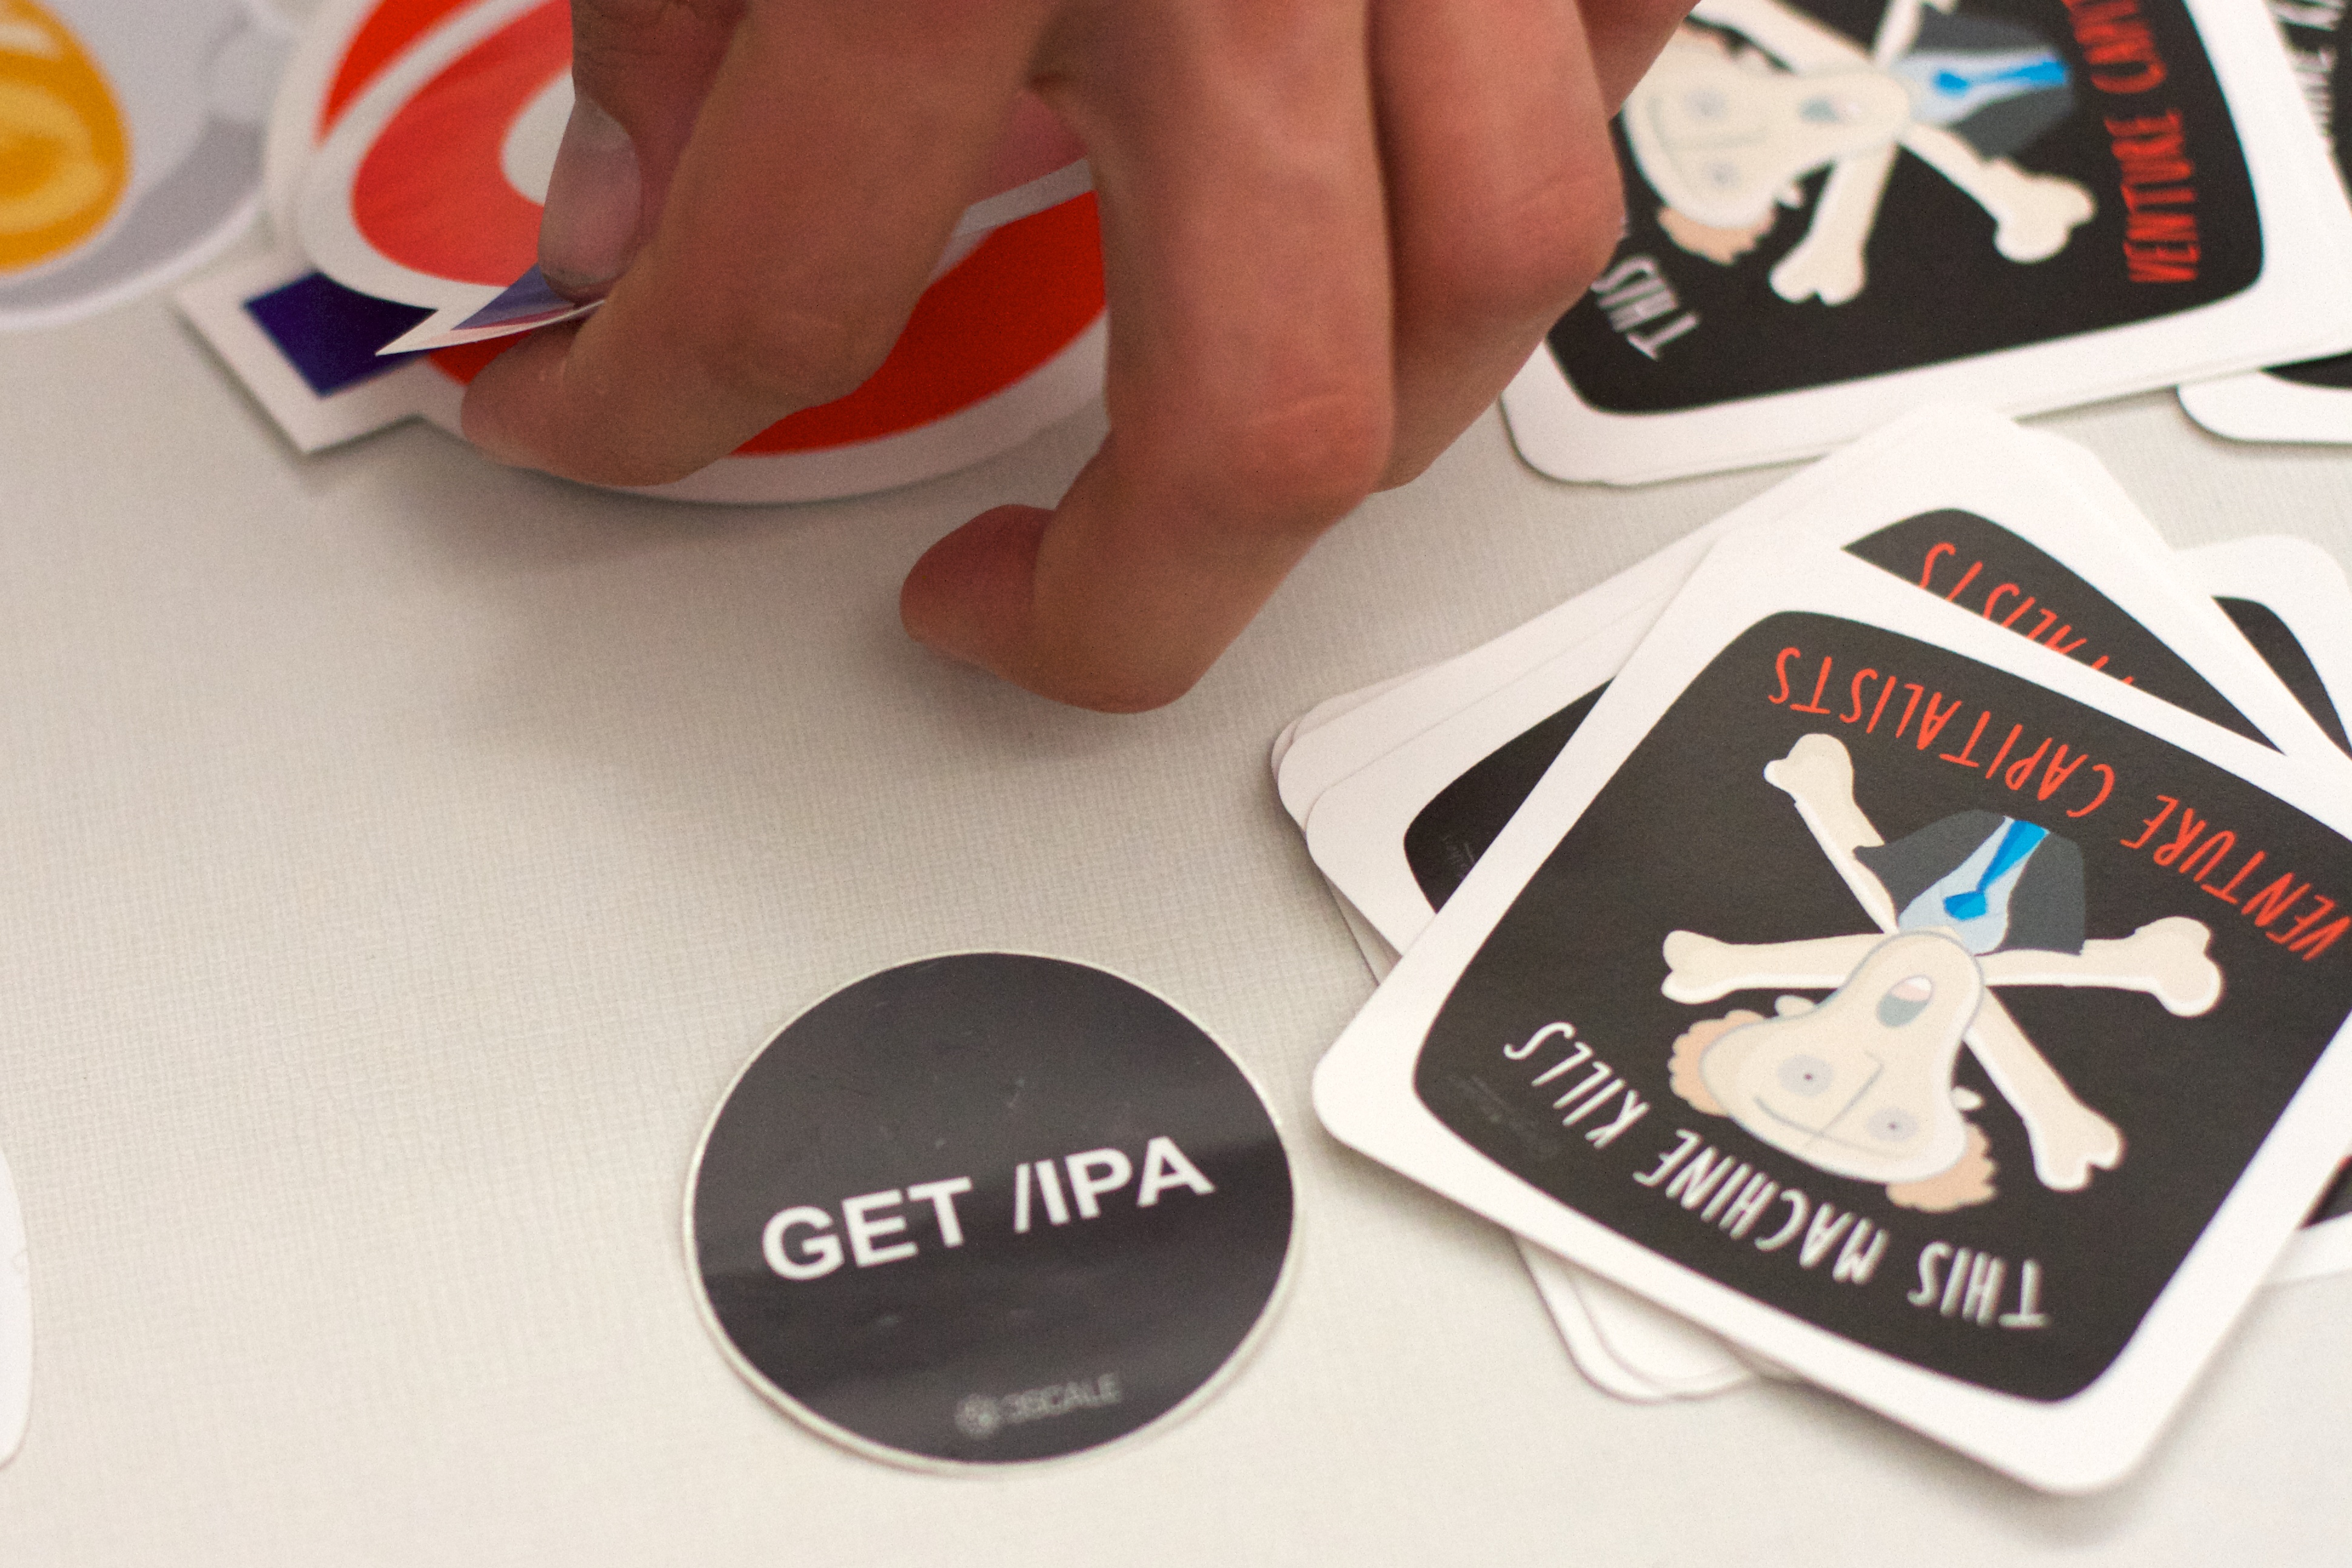
hand, label, brand, footwear, indieedtech